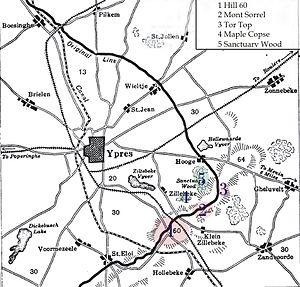
La bataille de la colline 60 est un combat qui s'est déroulé du 17 avril au 7 mai 1915 entre les troupes britanniques et allemandes au lieu-dit Hill 60 au sud-est d'Ypres, sur le front de l'Ouest au cours de la Première Guerre mondiale. Hill 60 est capturée par la XXXᵉ division d'infanterie allemande lors de la première bataille d'Ypres. Les troupes françaises entreprennent des préparatifs pour attaquer le site. Les troupes françaises sont relevées par la 28ᵉ division d'infanterie puis par la 5ᵉ division d'infanterie qui continuent les préparatifs. Le plan est retravaillé et devient plus ambitieux visant à s'emparer et à conserver Hill 60. Cette conservation est cependant conditionnée par la prise d'une autre colline caterpillar à proximité.
La bataille du mont Sorrel ou bataille de la cote 62 est une bataille locale de la Première Guerre mondiale entre trois divisions de la 2ᵉ armée britannique et trois divisions de la IVᵉ armée allemande dans le saillant d'Ypres, près d'Ypres, en Belgique, du 2 juin au 14 juin 1916.